Matt Parkinson (cricketer)

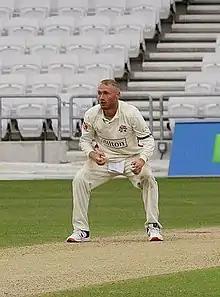
Parkinson in 2022

Matthew William Parkinson (born 24 October 1996) is an English professional cricketer who plays for Kent County Cricket Club. He made his international debut for the England cricket team in November 2019. Parkinson made his Test debut for England in June 2022, as a concussion substitute. His twin brother, Callum, plays cricket for Durham CCC.